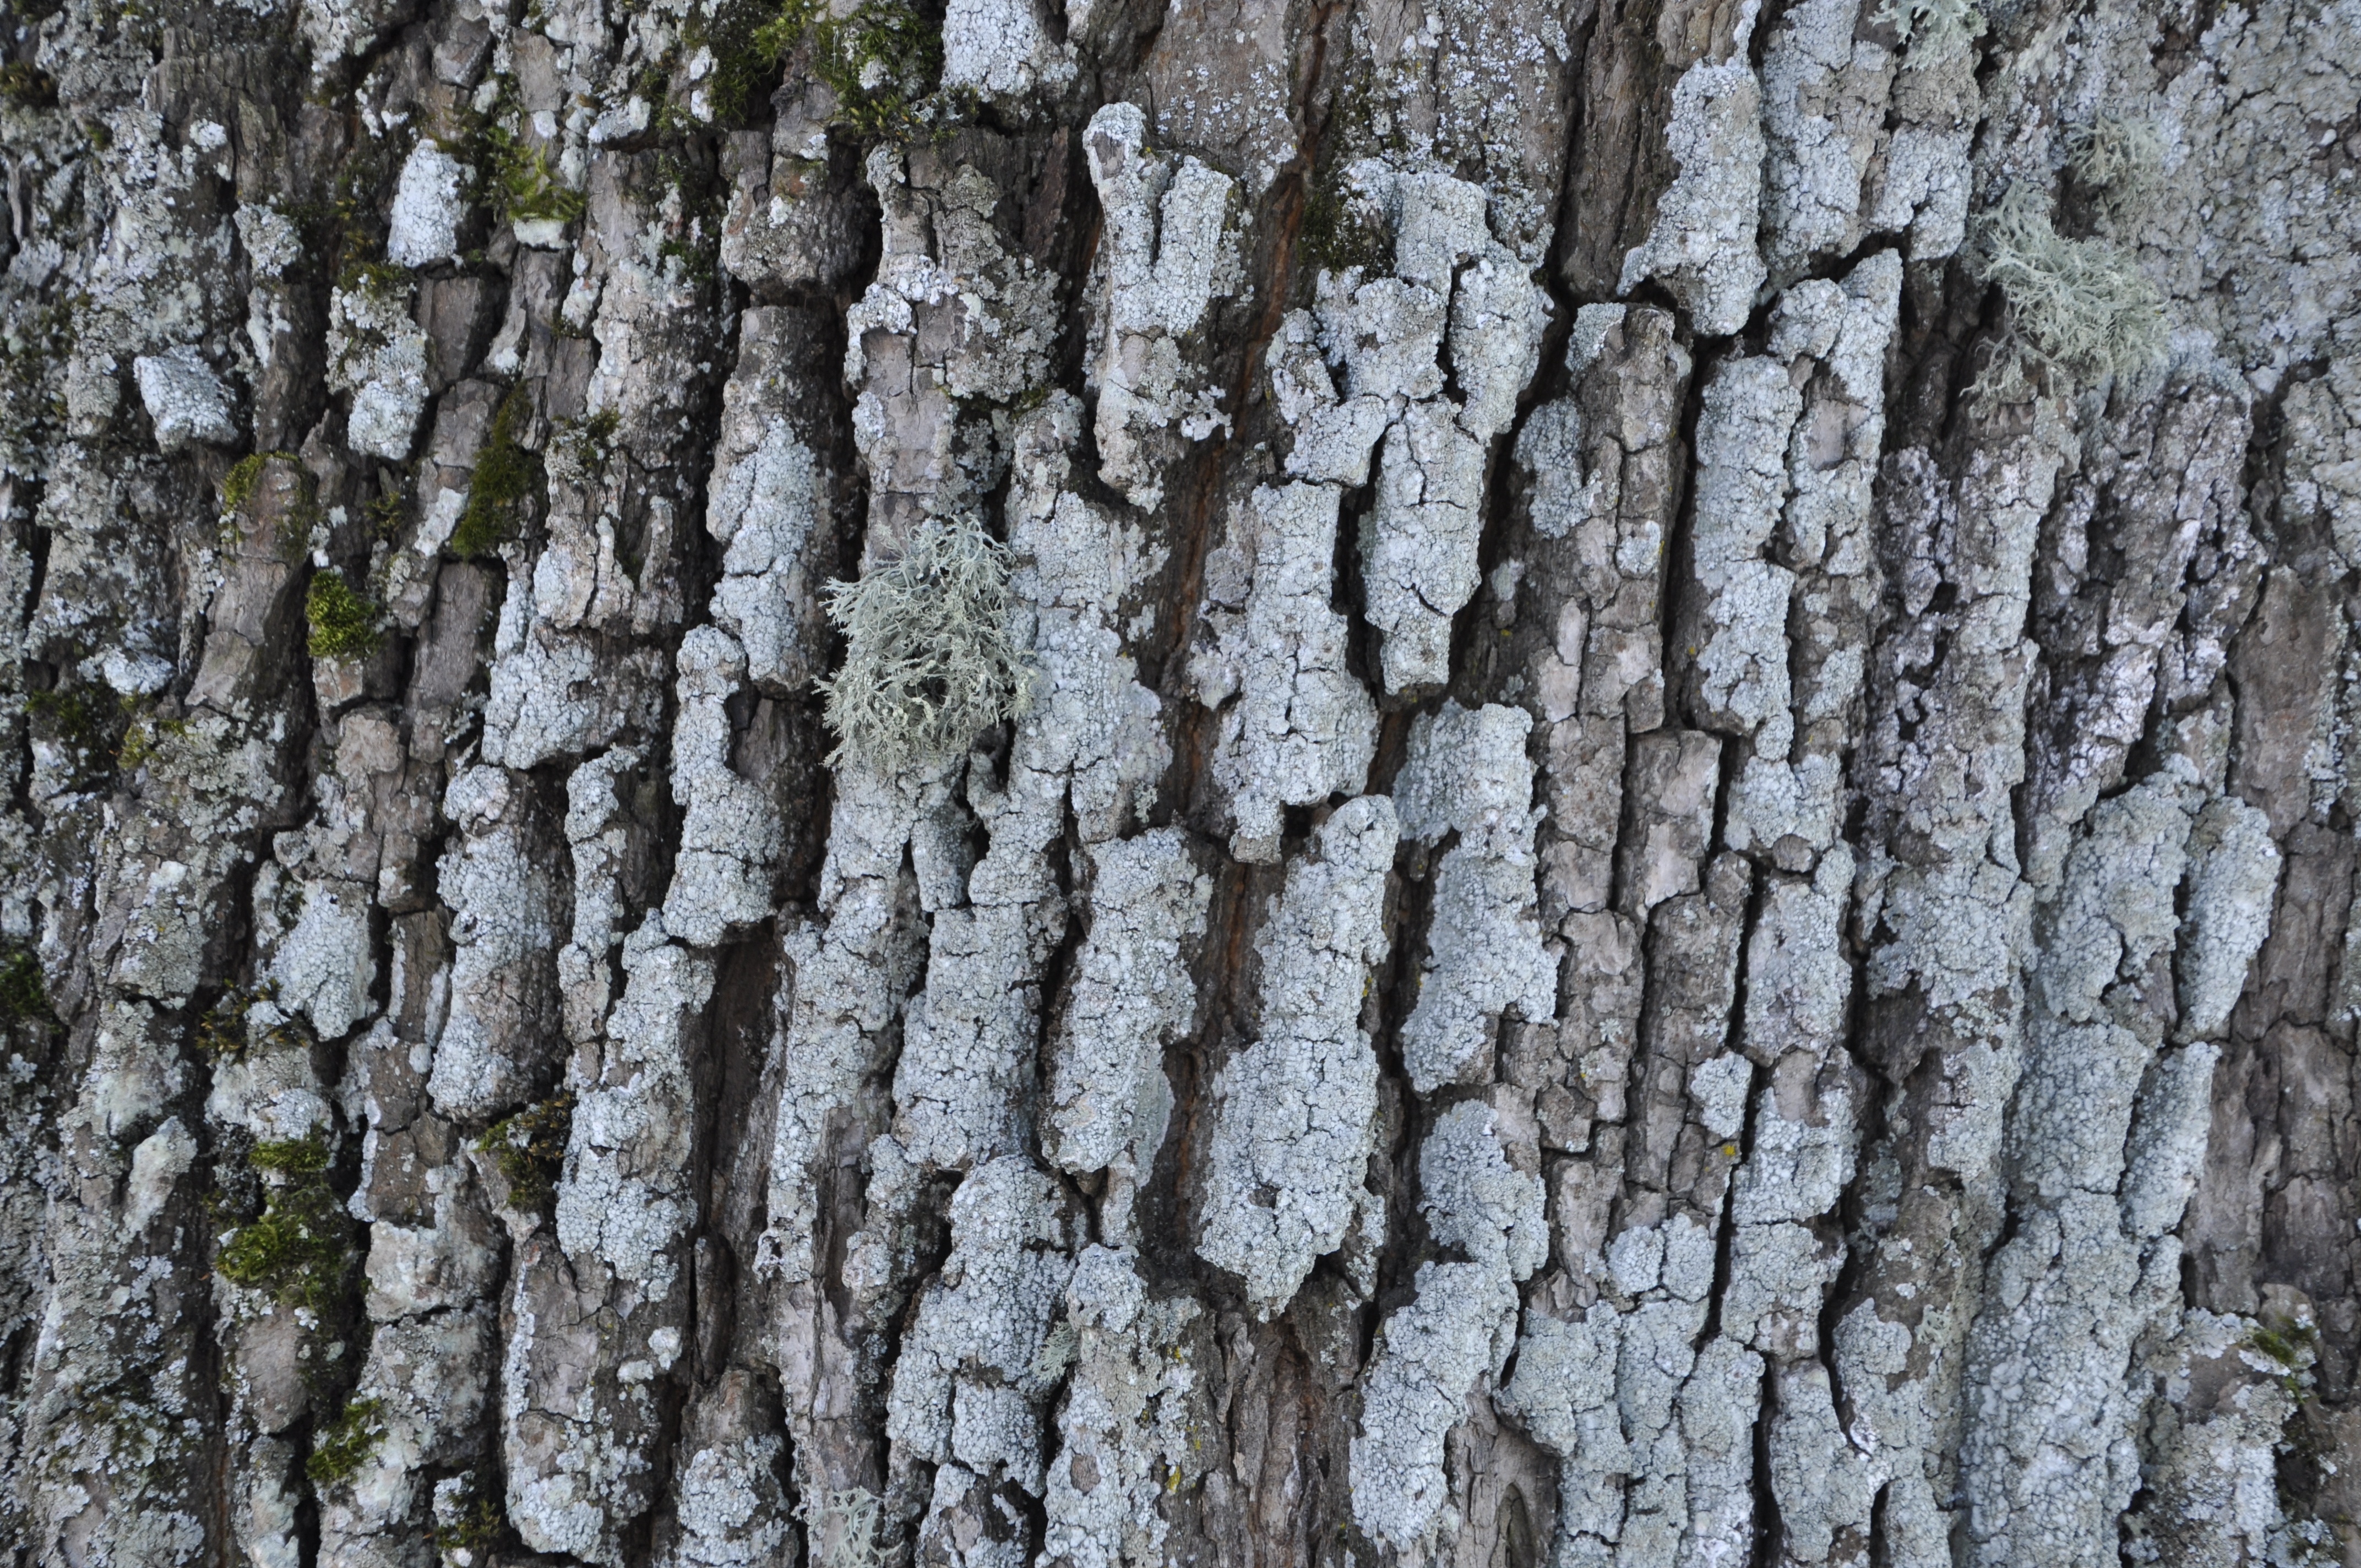
tree, branch, winter, plant, wood, texture, leaf, flower, trunk, bark, birch, soil, deciduous, woodland, tree bark, poplar, leann, flowering plant, large texture, plant stem, woody plant, land plant